Siamese revolution of 1688

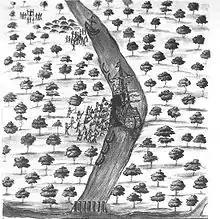
Siamese attack on du Bruant in Tavoy, in which the Chevalier de Beauregard and the Jesuit Pierre d'Espagnac were captured and enslaved.

Large-scale attacks were launched on the two French fortresses in Siam, and on June 24, 1688, the French under du Bruant and the Chevalier de Beauregard had to abandon their garrison at Mergui. Du Bruant managed to escape under fire and with many casualties by seizing a Siamese warship, the "Mergui". He and his troops were stranded on a deserted island for four months before being captured by a British warship. They ultimately returned to Pondicherry by way of Madras.